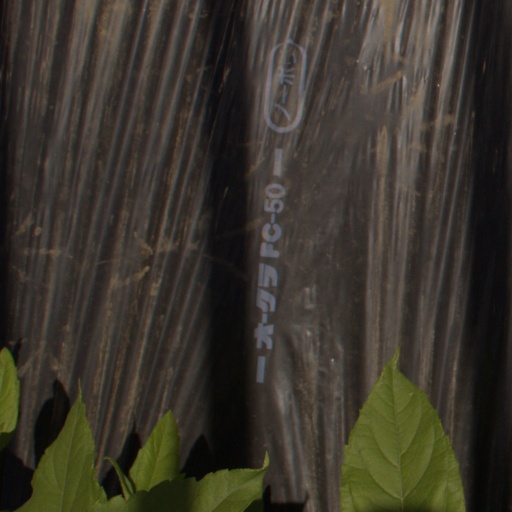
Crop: Jerusalem artichoke